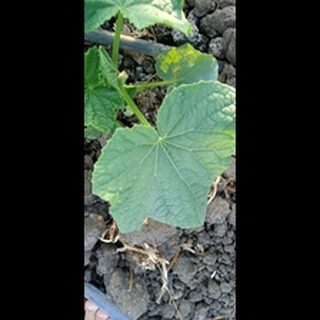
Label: healthy_cucumber